Xiphodon

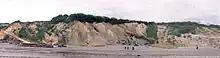
A panorama of the Headon Hill Formation in the Isle of Wight. The stratigraphy of it and the Bouldnor Formation led to better understandings of faunal chronologies from the Late Eocene up to the Grande Coupure.

The Xiphodontidae is characterized by its species being very small to medium in size. Speciose xiphodonts such as "Dichodon" and "Haplomeryx" tended to display evolutionary increases in size. Species belonging to "Xiphodon" are diagnosed as being medium-sized artiodactyls. The basal species "X. castrensis" is the smallest of the genus followed by "X. intermedium" with slightly larger dental measurements. The latest species "X. gracilis" was the largest of the three. Sudre pointed out that the size trends point towards evolutionary increases in size.